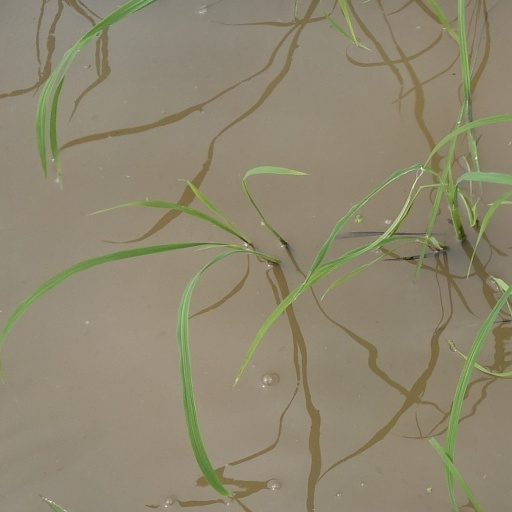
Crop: rice